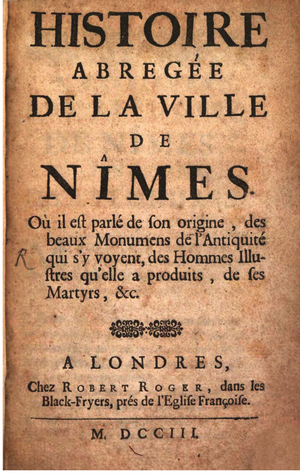
Jean Graverol: Histoire abregée de la ville de Nîmes, Londres 1703